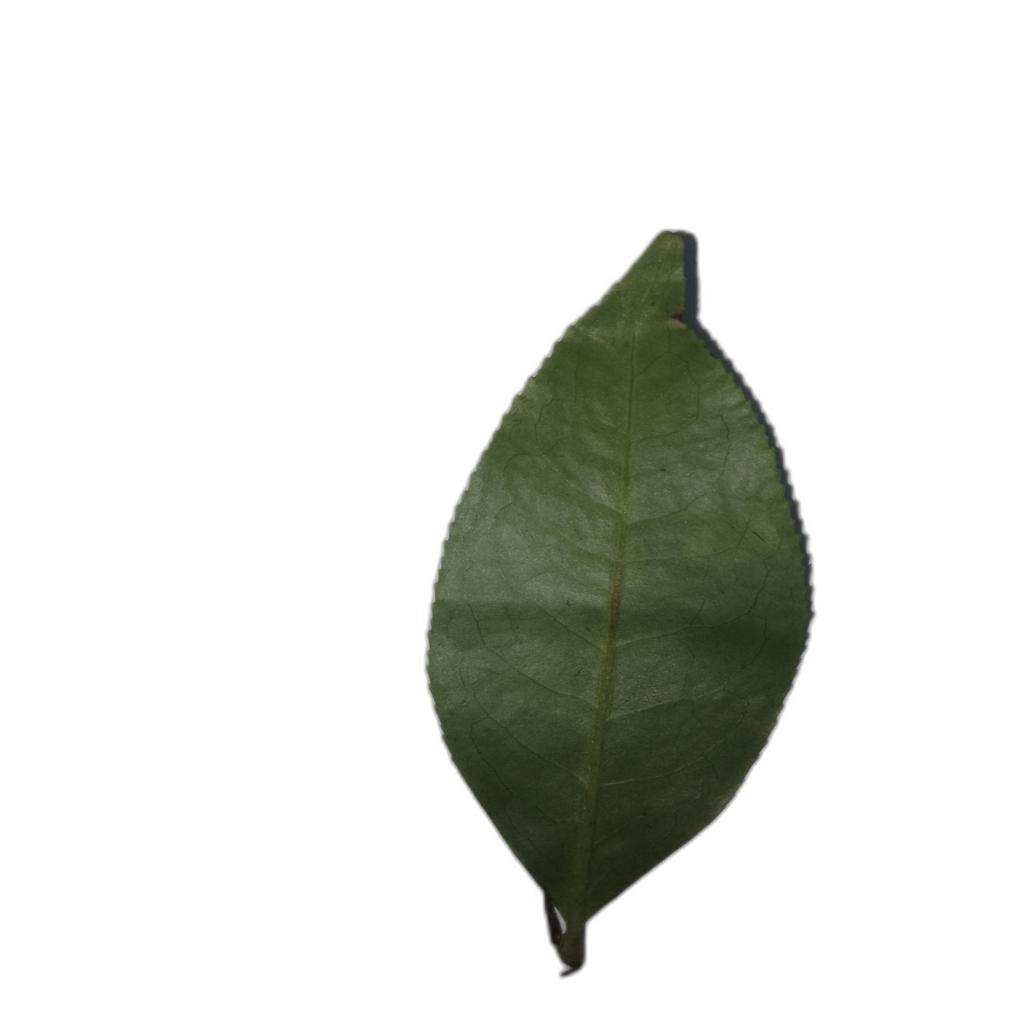
Label: Healthy